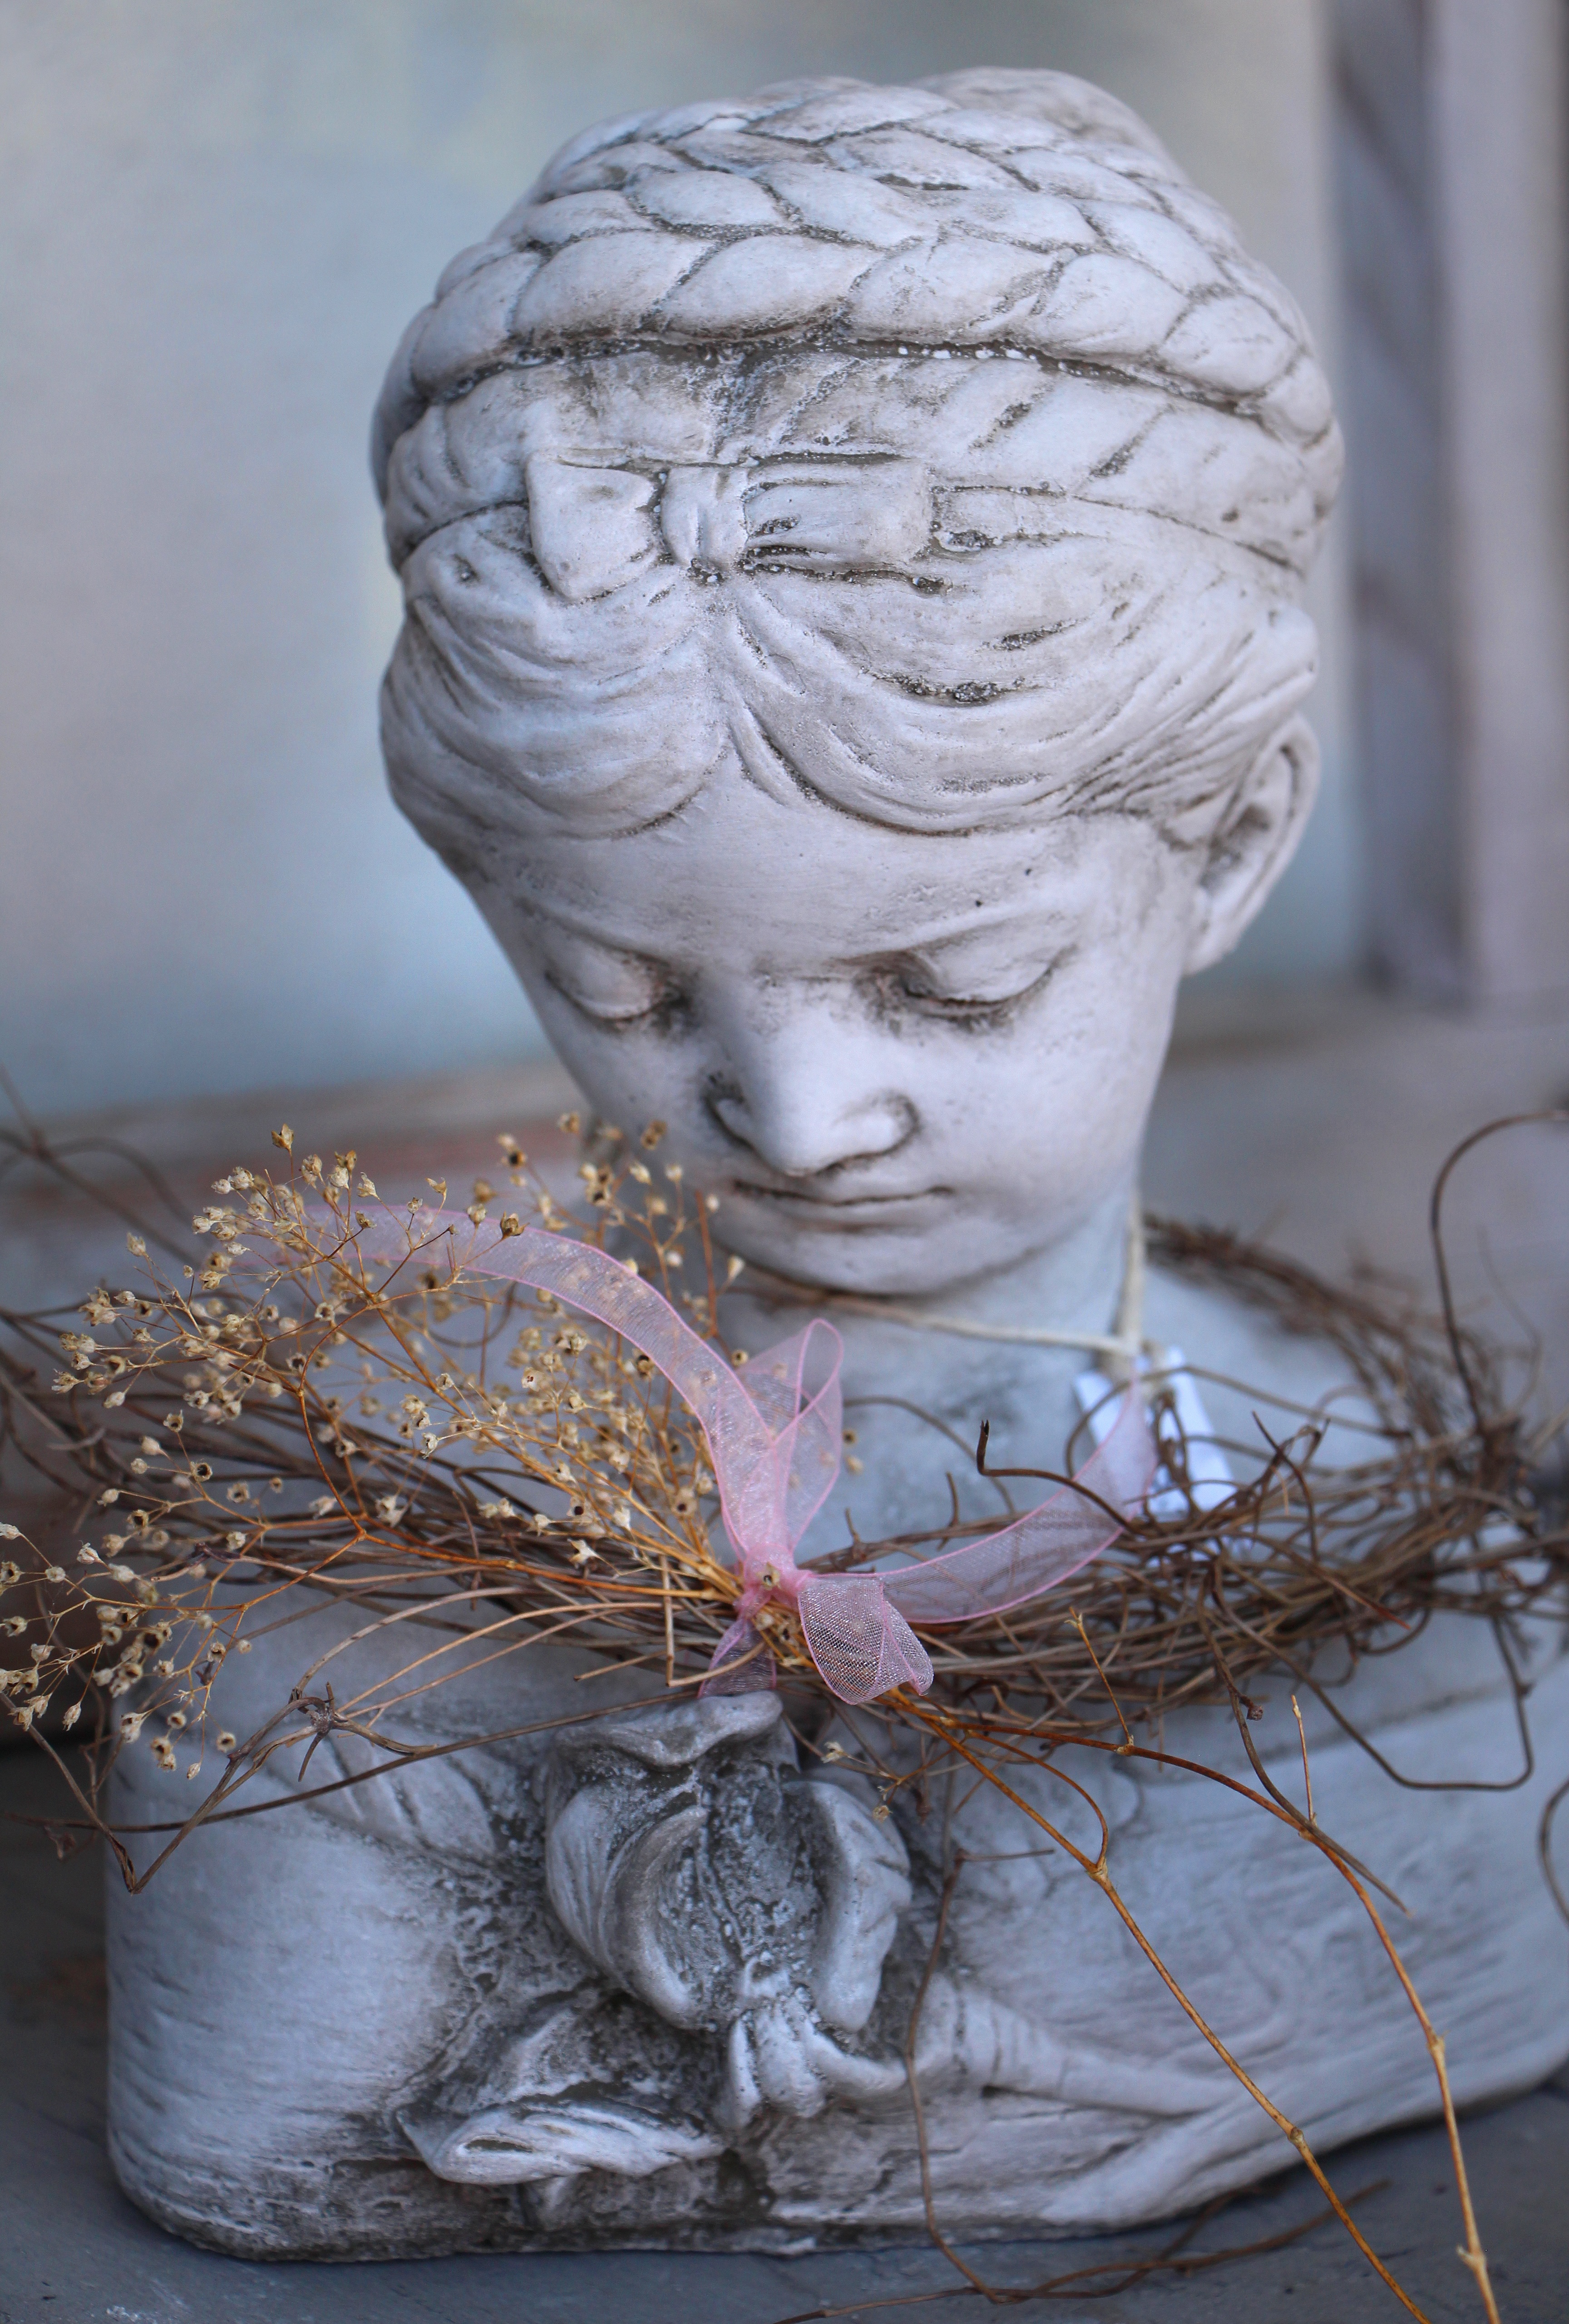
woman, monument, statue, decoration, portrait, concrete, sculpture, art, sketch, drawing, temple, head, bust, classic, carving, historically, antiquity, stone figure, stone sculpture, stone portrait, ancient history